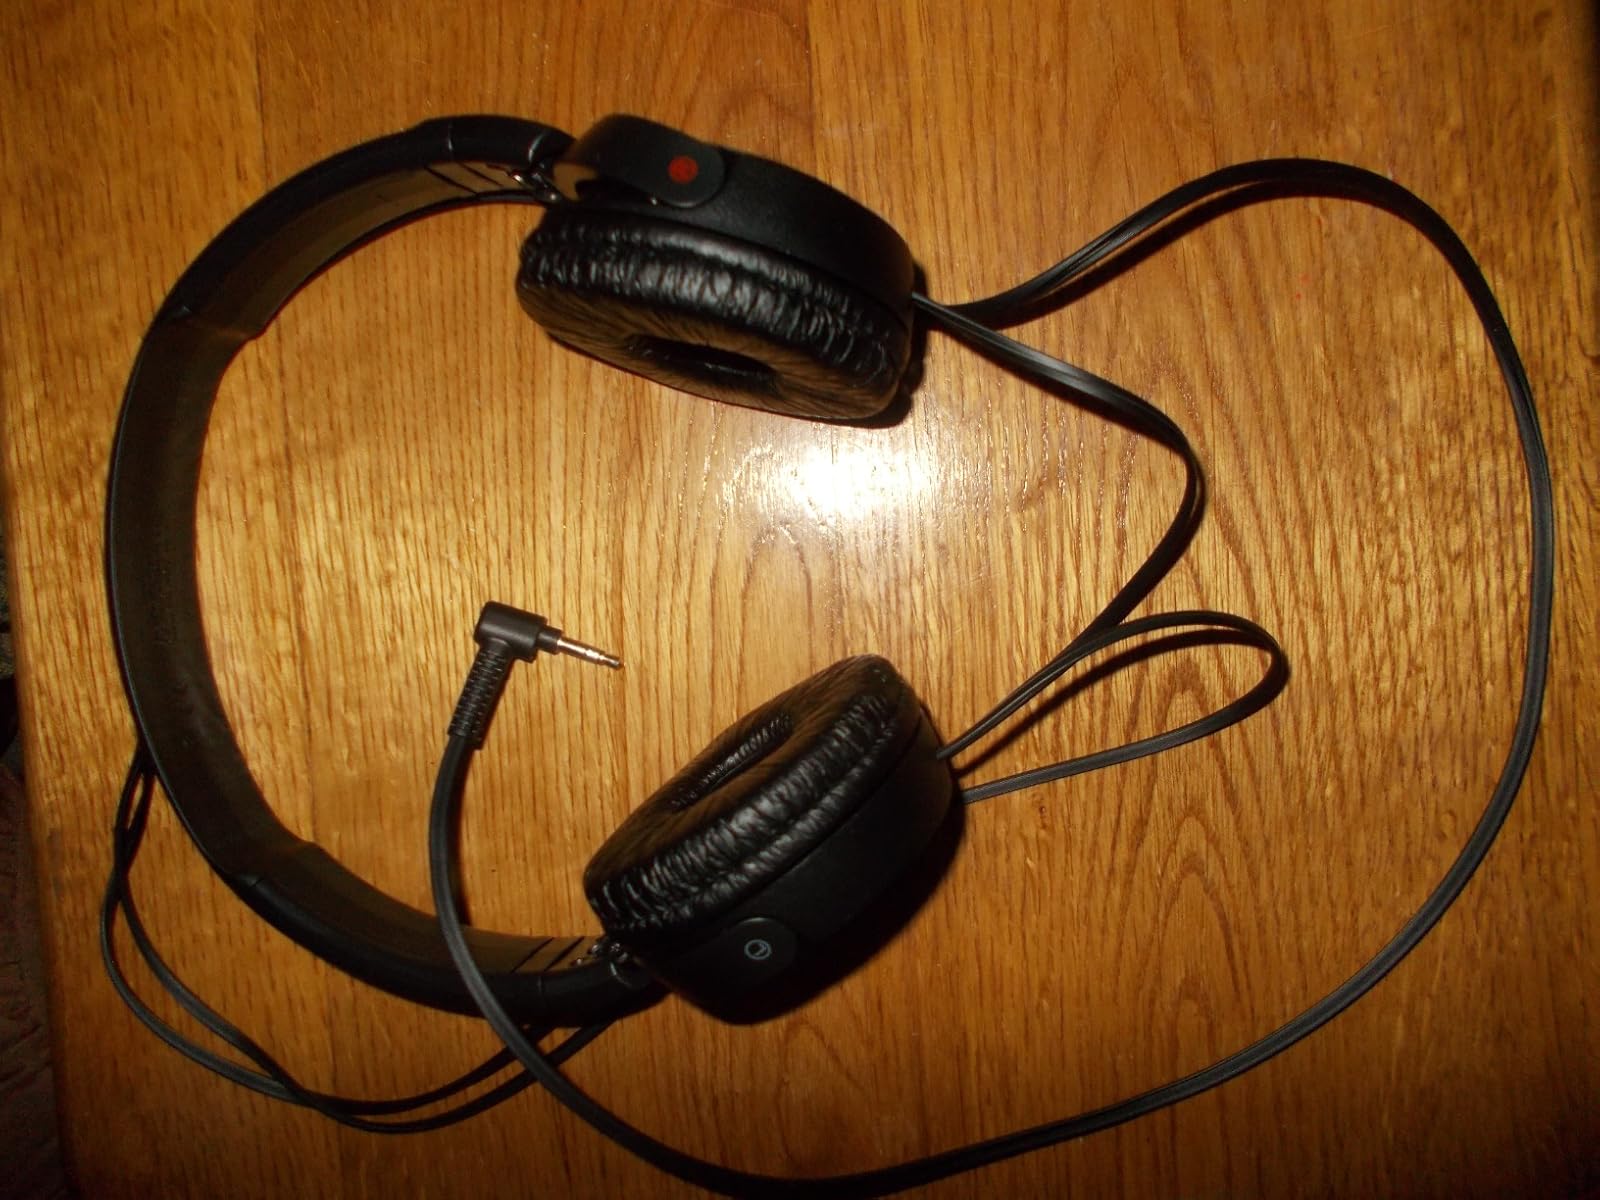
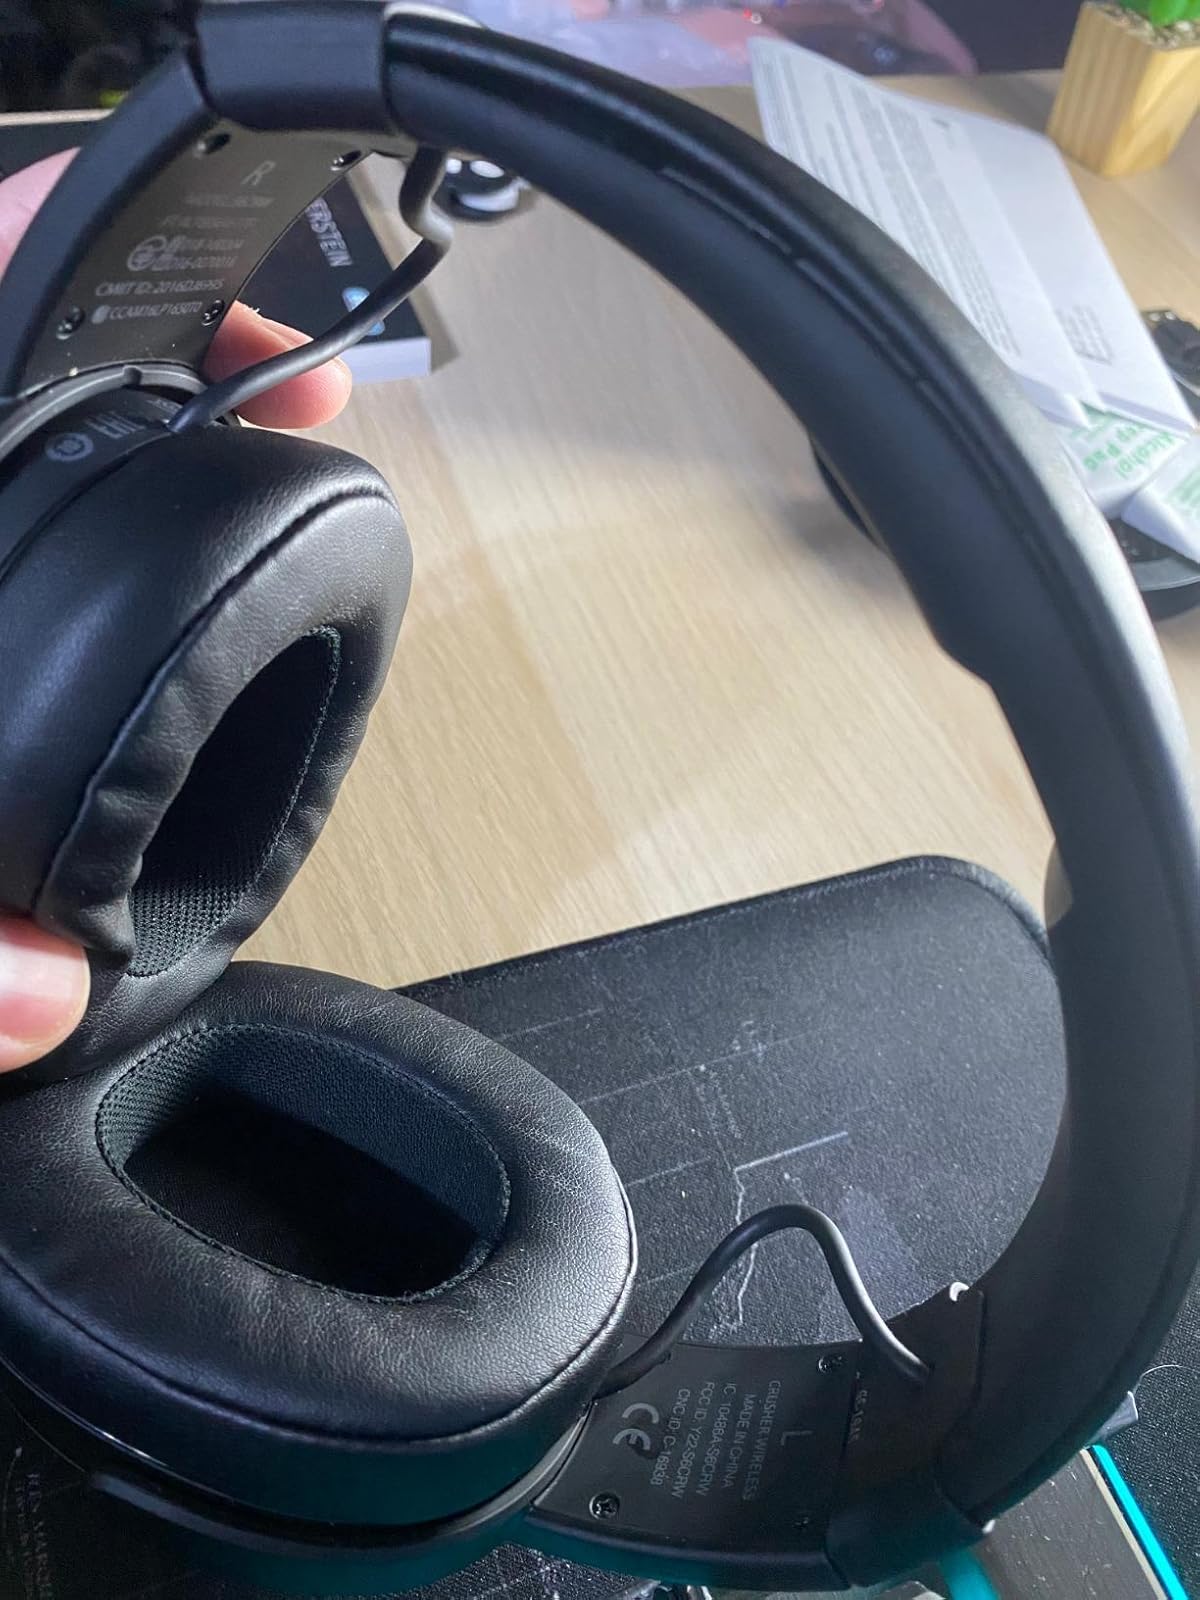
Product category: headphones
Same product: no